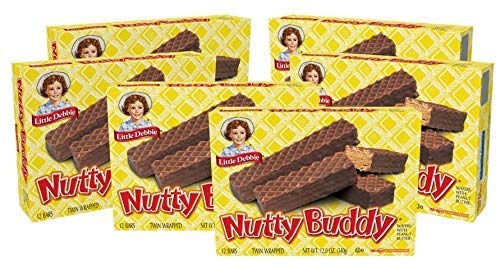
Item Name: Little Debbie Nutty Buddy Bars, 3 Twin-Wrapped Bars, Peanut Butter (Pack of 6)
Bullet Point 1: 6 Boxes of Little Debbie Nutty Buddy Wafer Bars
Bullet Point 2: 36 twin-wrapped crunchy wafer bars layered with peanut butter creme and covered in fudge
Bullet Point 3: How do you describe the sensation of a Nutty Buddy wafer? Is it the classic crunch as you snap into your first bar? Is it the layers of delicious peanut butter creme in every bite? Maybe it’s the fudge coating lightly covering each bar so the iconic crisscross pattern of the wafers shows through?
Bullet Point 4: Did you know Nutty Buddy wafers were one of the first multipack creations by Little Debbie snack company!?
Bullet Point 5: This quintessential treat has been a shopping cart staple since 1964 and is still one of the top Little Debbie snacks going home with families everyday.
Value: 72.0
Unit: Ounce

Price: 26.27